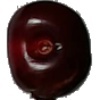
Label: Cherry 1